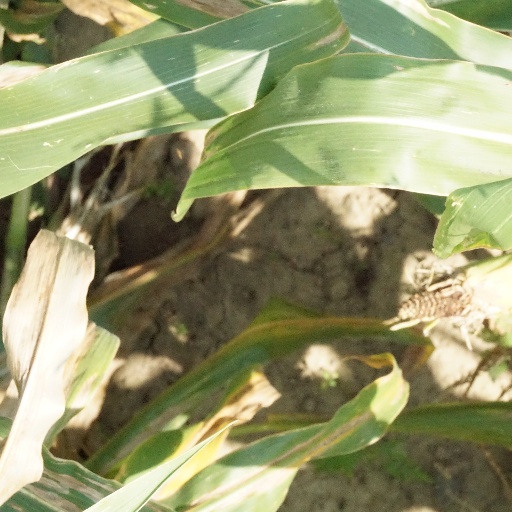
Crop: maize; corn